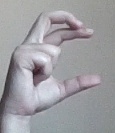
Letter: thal